Djokovic–Federer rivalry

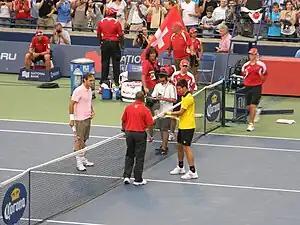
Federer and Djokovic at the Canadian Masters in 2010, moments before their encounter.

Federer and Djokovic met in the semifinals of Miami in 2009. Federer won the opening set but lost the second set. Federer fell behind 0–2 in the third set and then proceeded to smash his racquet after netting another forehand. It was the first time in seven years that Federer had destroyed a racquet. The crowd got behind Federer but Djokovic went on to win and advance to the final. The defeat prompted Federer to say in the press conference after the match "It was unfortunate but thank God the hardcourt season is over. I don't care any more. I'm moving over to clay, a new chapter." Federer again lost to Djokovic in three sets in Rome. Later in the year when the hard court season began again, they met in their first Cincinnati final where Federer defeated Djokovic in straight sets to win his third Cincinnati title.